Yüksek Hızlı Tren

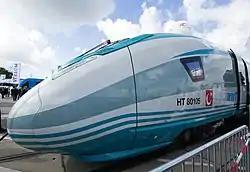
TCDD HT80000 (Siemens Velaro TR) has a maximum operating speed of

The YHT operates at a maximum speed of on high-speed tracks. But the YHT also runs on non-high-speed and renewed tracks like the Köseköy-Gebze section of the Ankara–Istanbul high-speed railway where its top speed is . Naturally, some speed restrictions also apply in urban sections while accessing the central station, especially in Ankara and Istanbul thus increasing journey times. The speed on these sections is expected to increase once renewal projects in urban areas (like Başkentray and second phase of Marmaray) are completed.